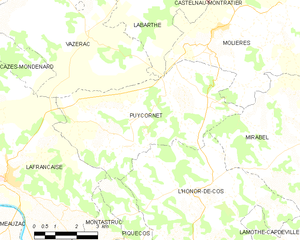
Carte des communes françaises Puycornet